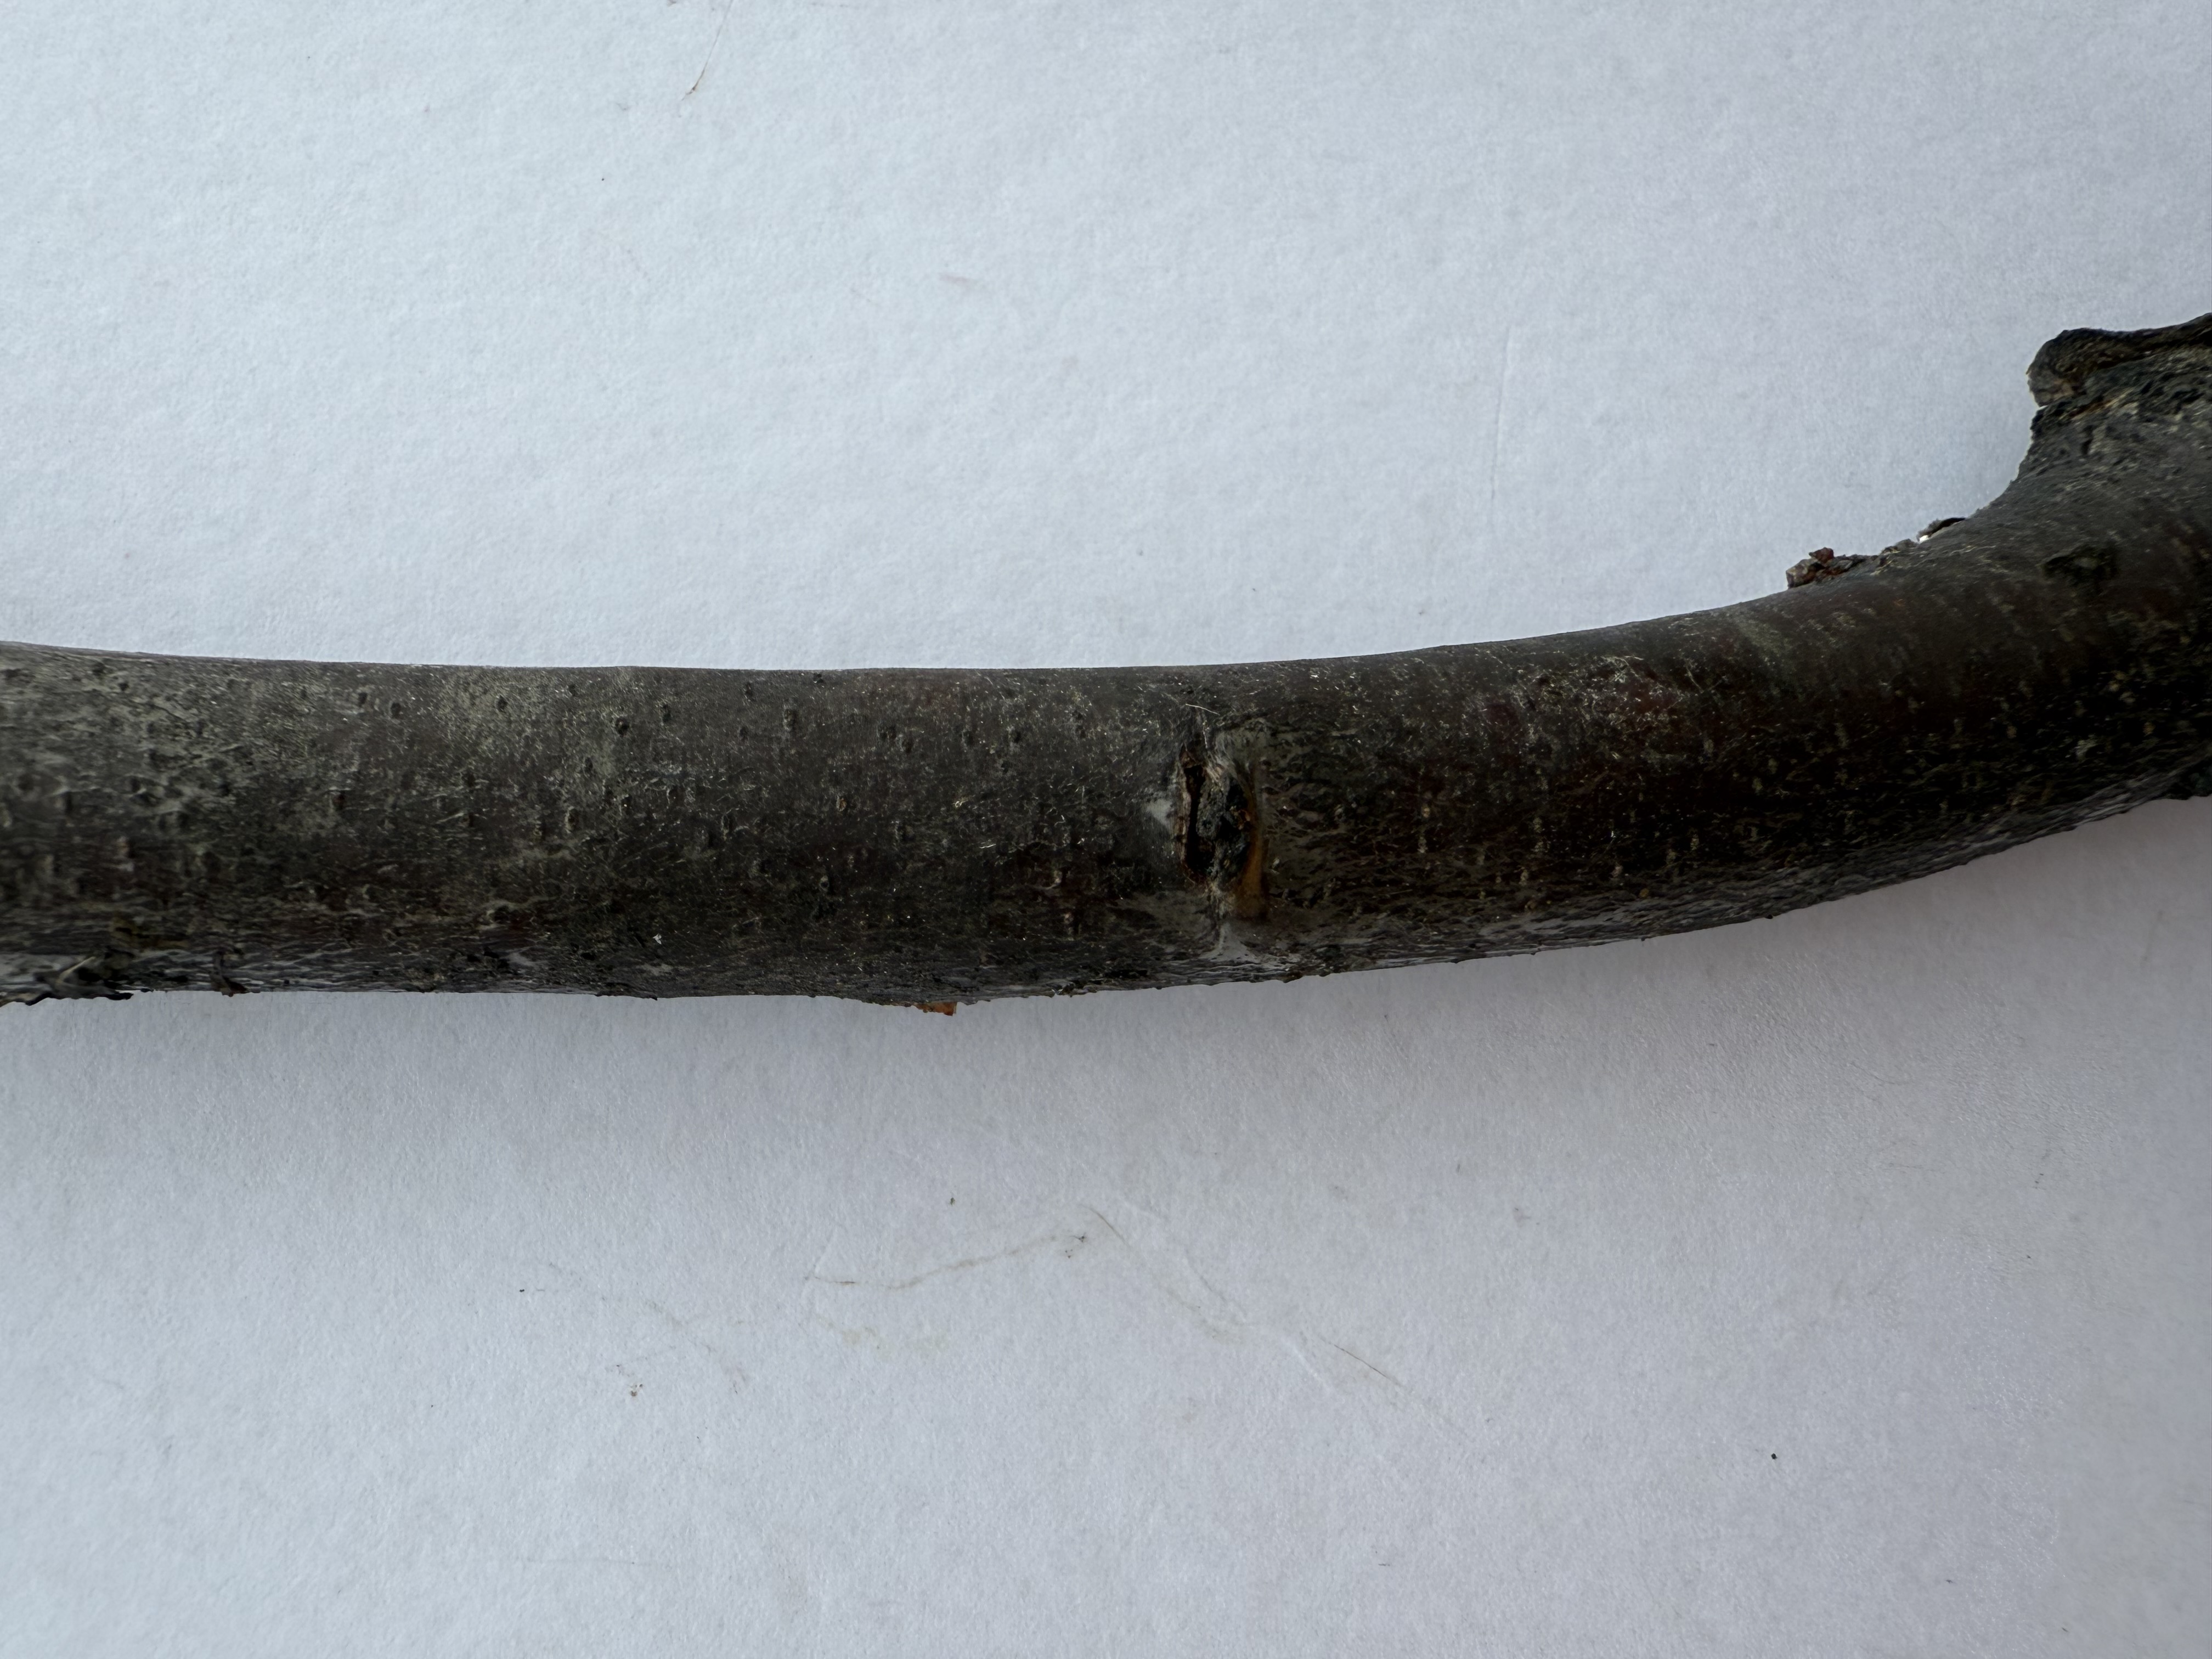
Variety: Murdum Plum